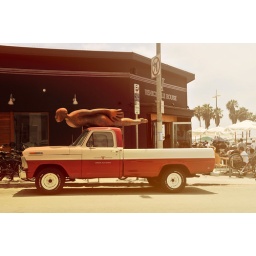
A random sight... this bar had this very large rusty statue balancing on their truck out in front.